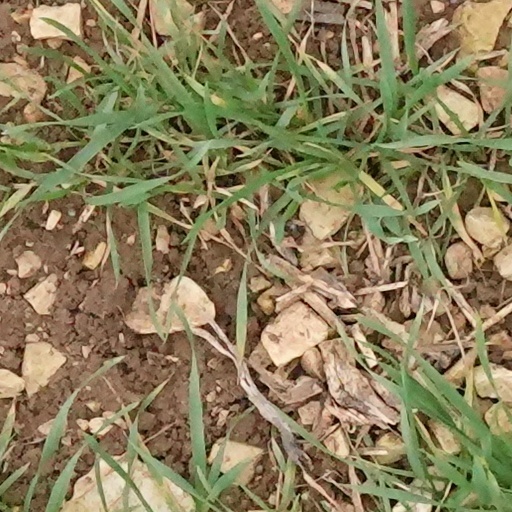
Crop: wheat